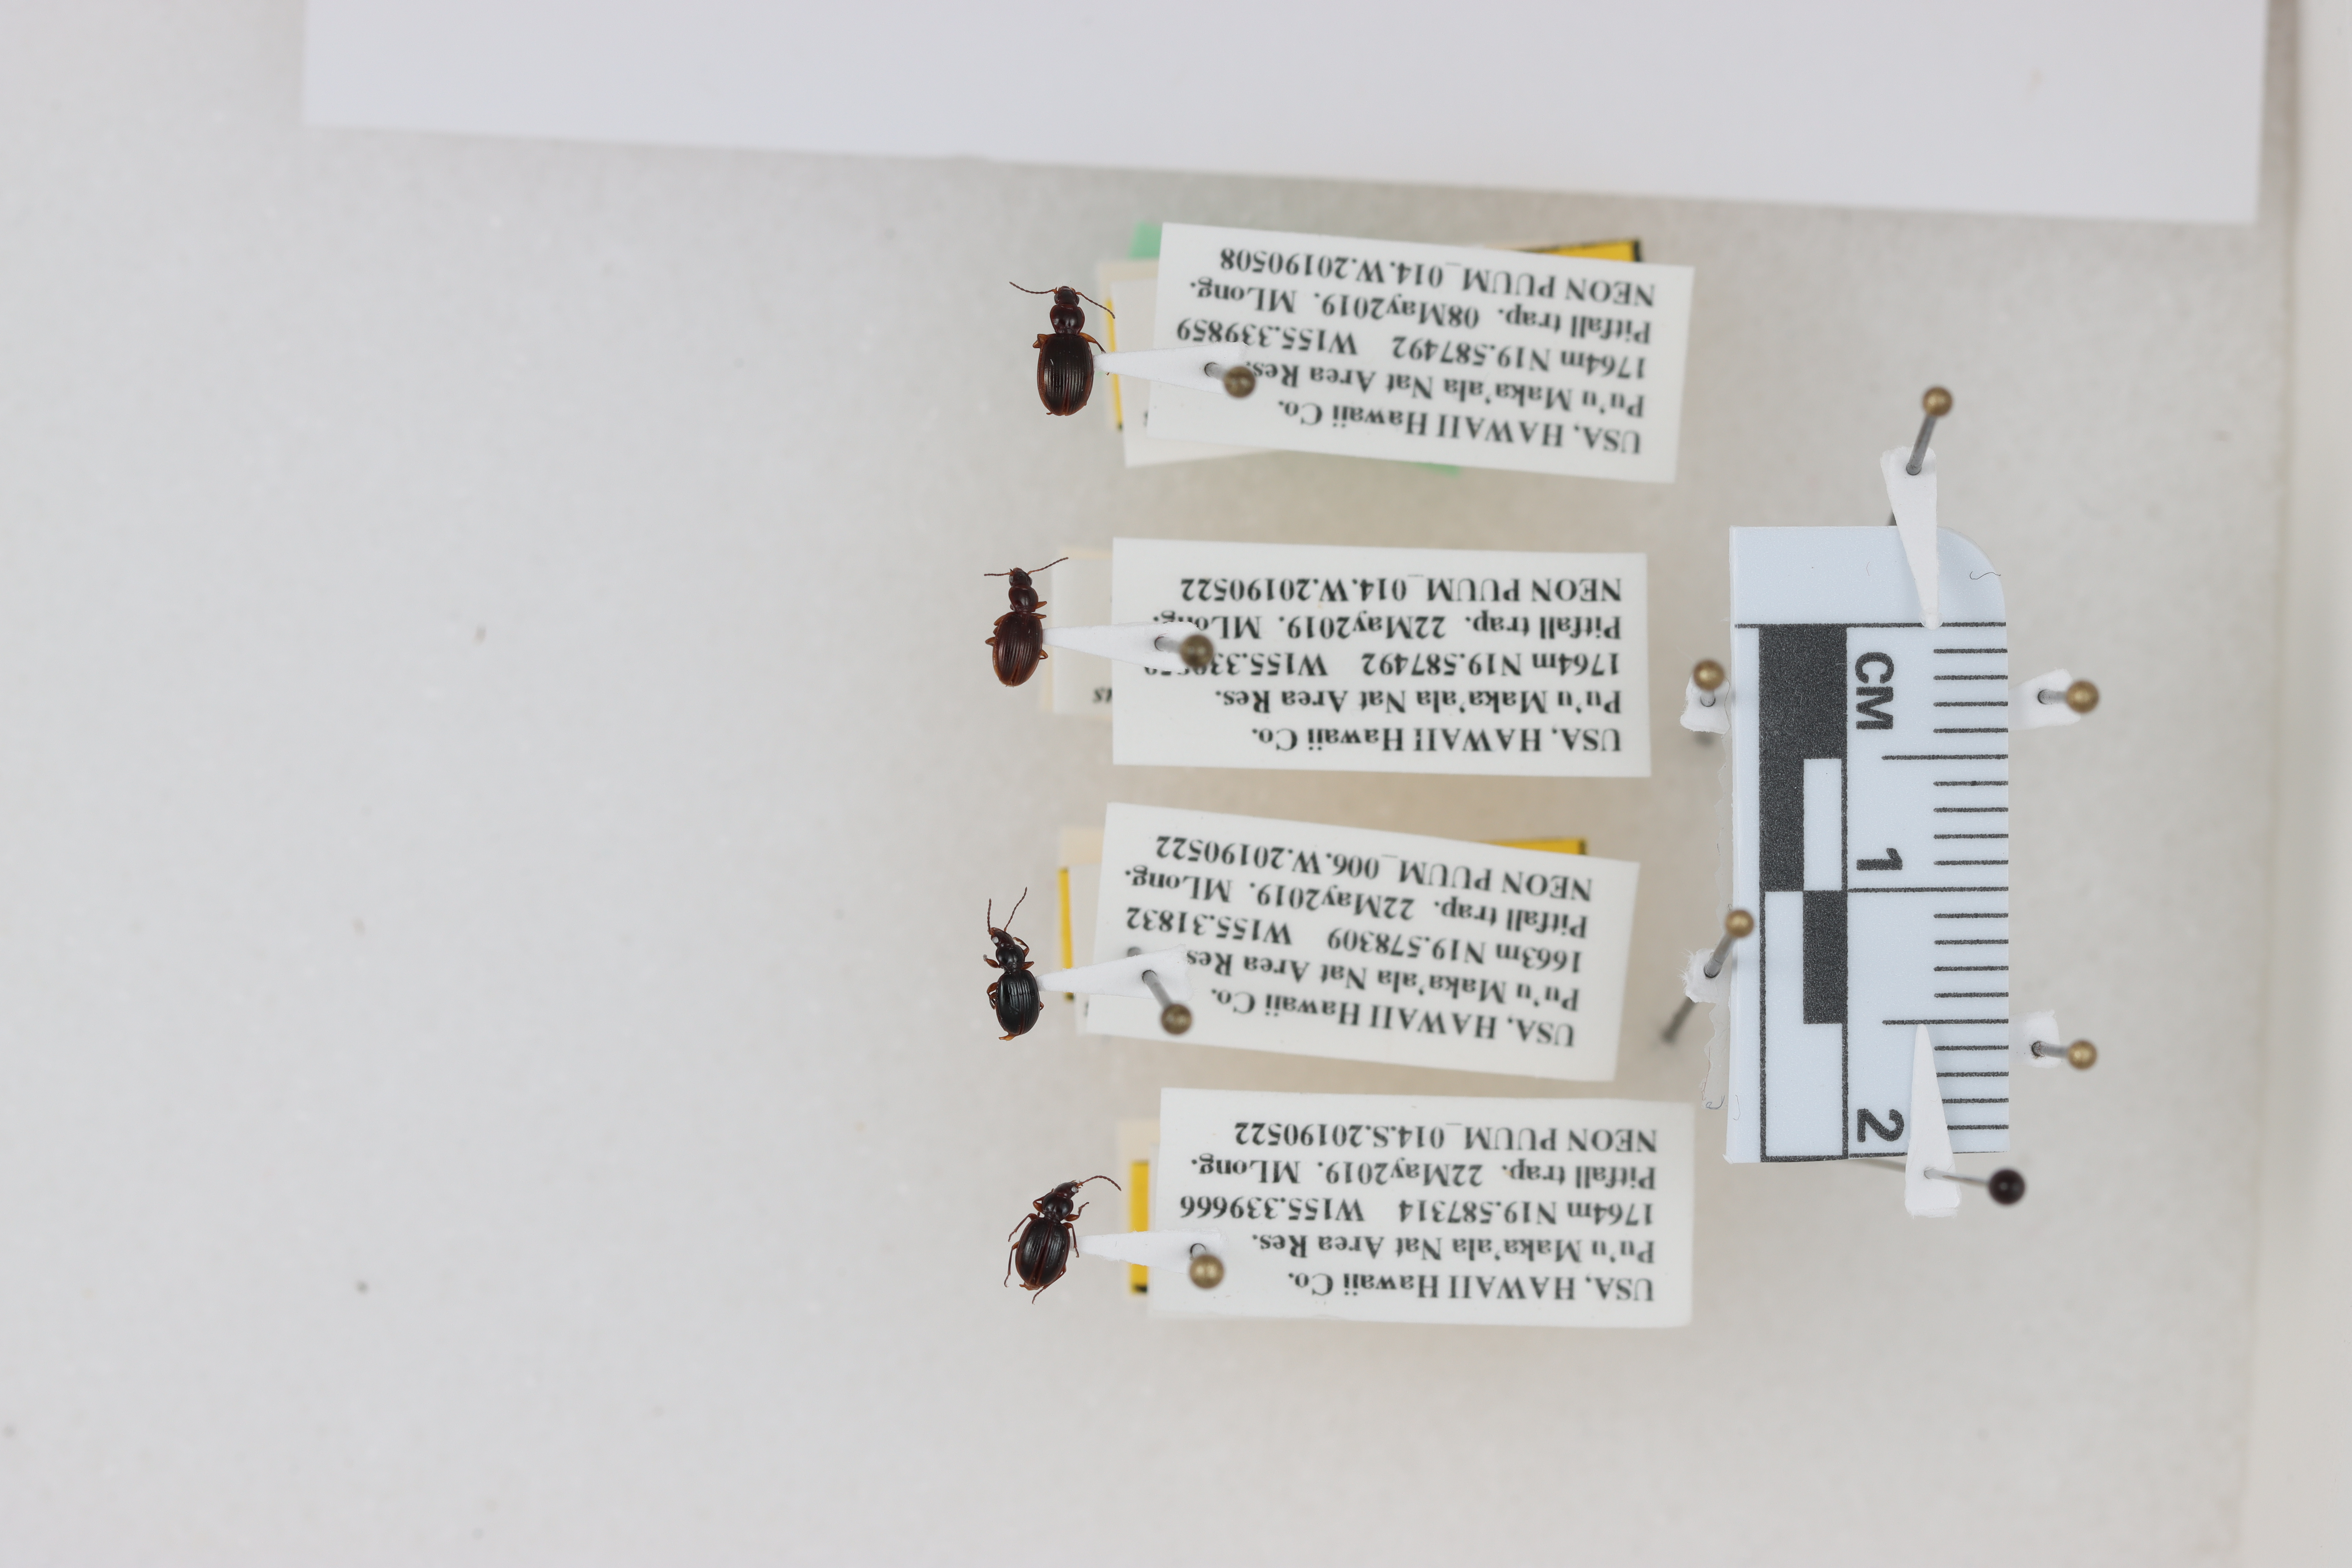
Beetle 1 — elytra length: 0.308 cm, elytra max width: 0.212 cm, basal pronotum width: 0.081 cm

Beetle 2 — elytra length: 0.272 cm, elytra max width: 0.18 cm, basal pronotum width: 0.059 cm

Beetle 3 — elytra length: 0.231 cm, elytra max width: 0.167 cm, basal pronotum width: 0.057 cm

Beetle 4 — elytra length: 0.249 cm, elytra max width: 0.181 cm, basal pronotum width: 0.072 cm